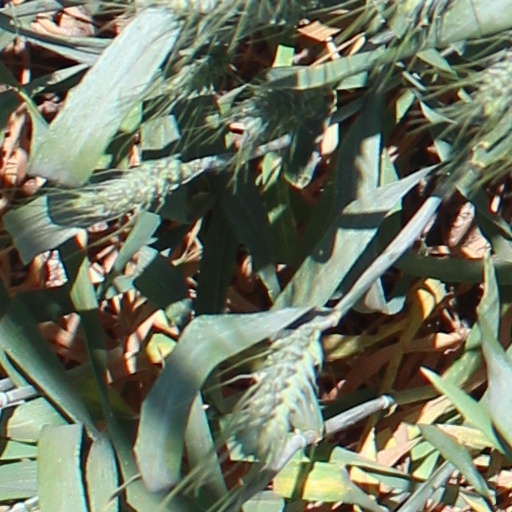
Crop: wheat